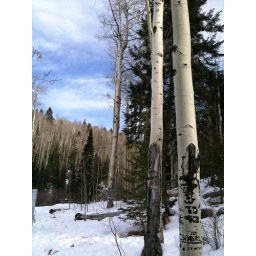
Birch trees in the mountains around Santa Fe, NM